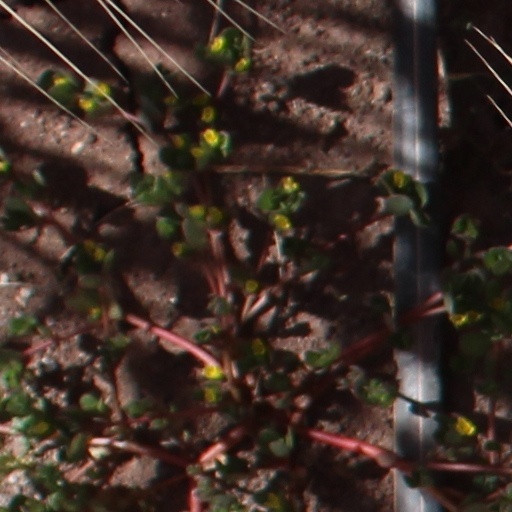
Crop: wheat